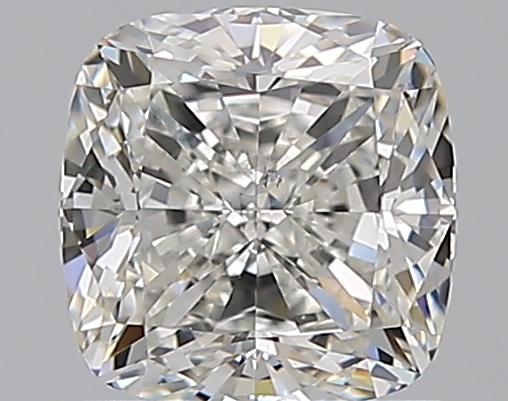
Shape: cushion
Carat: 1.51
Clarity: VS2
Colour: G
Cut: EX
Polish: EX
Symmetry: EX
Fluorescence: N
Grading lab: GIA
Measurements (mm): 6.48 x 6.36 x 4.29